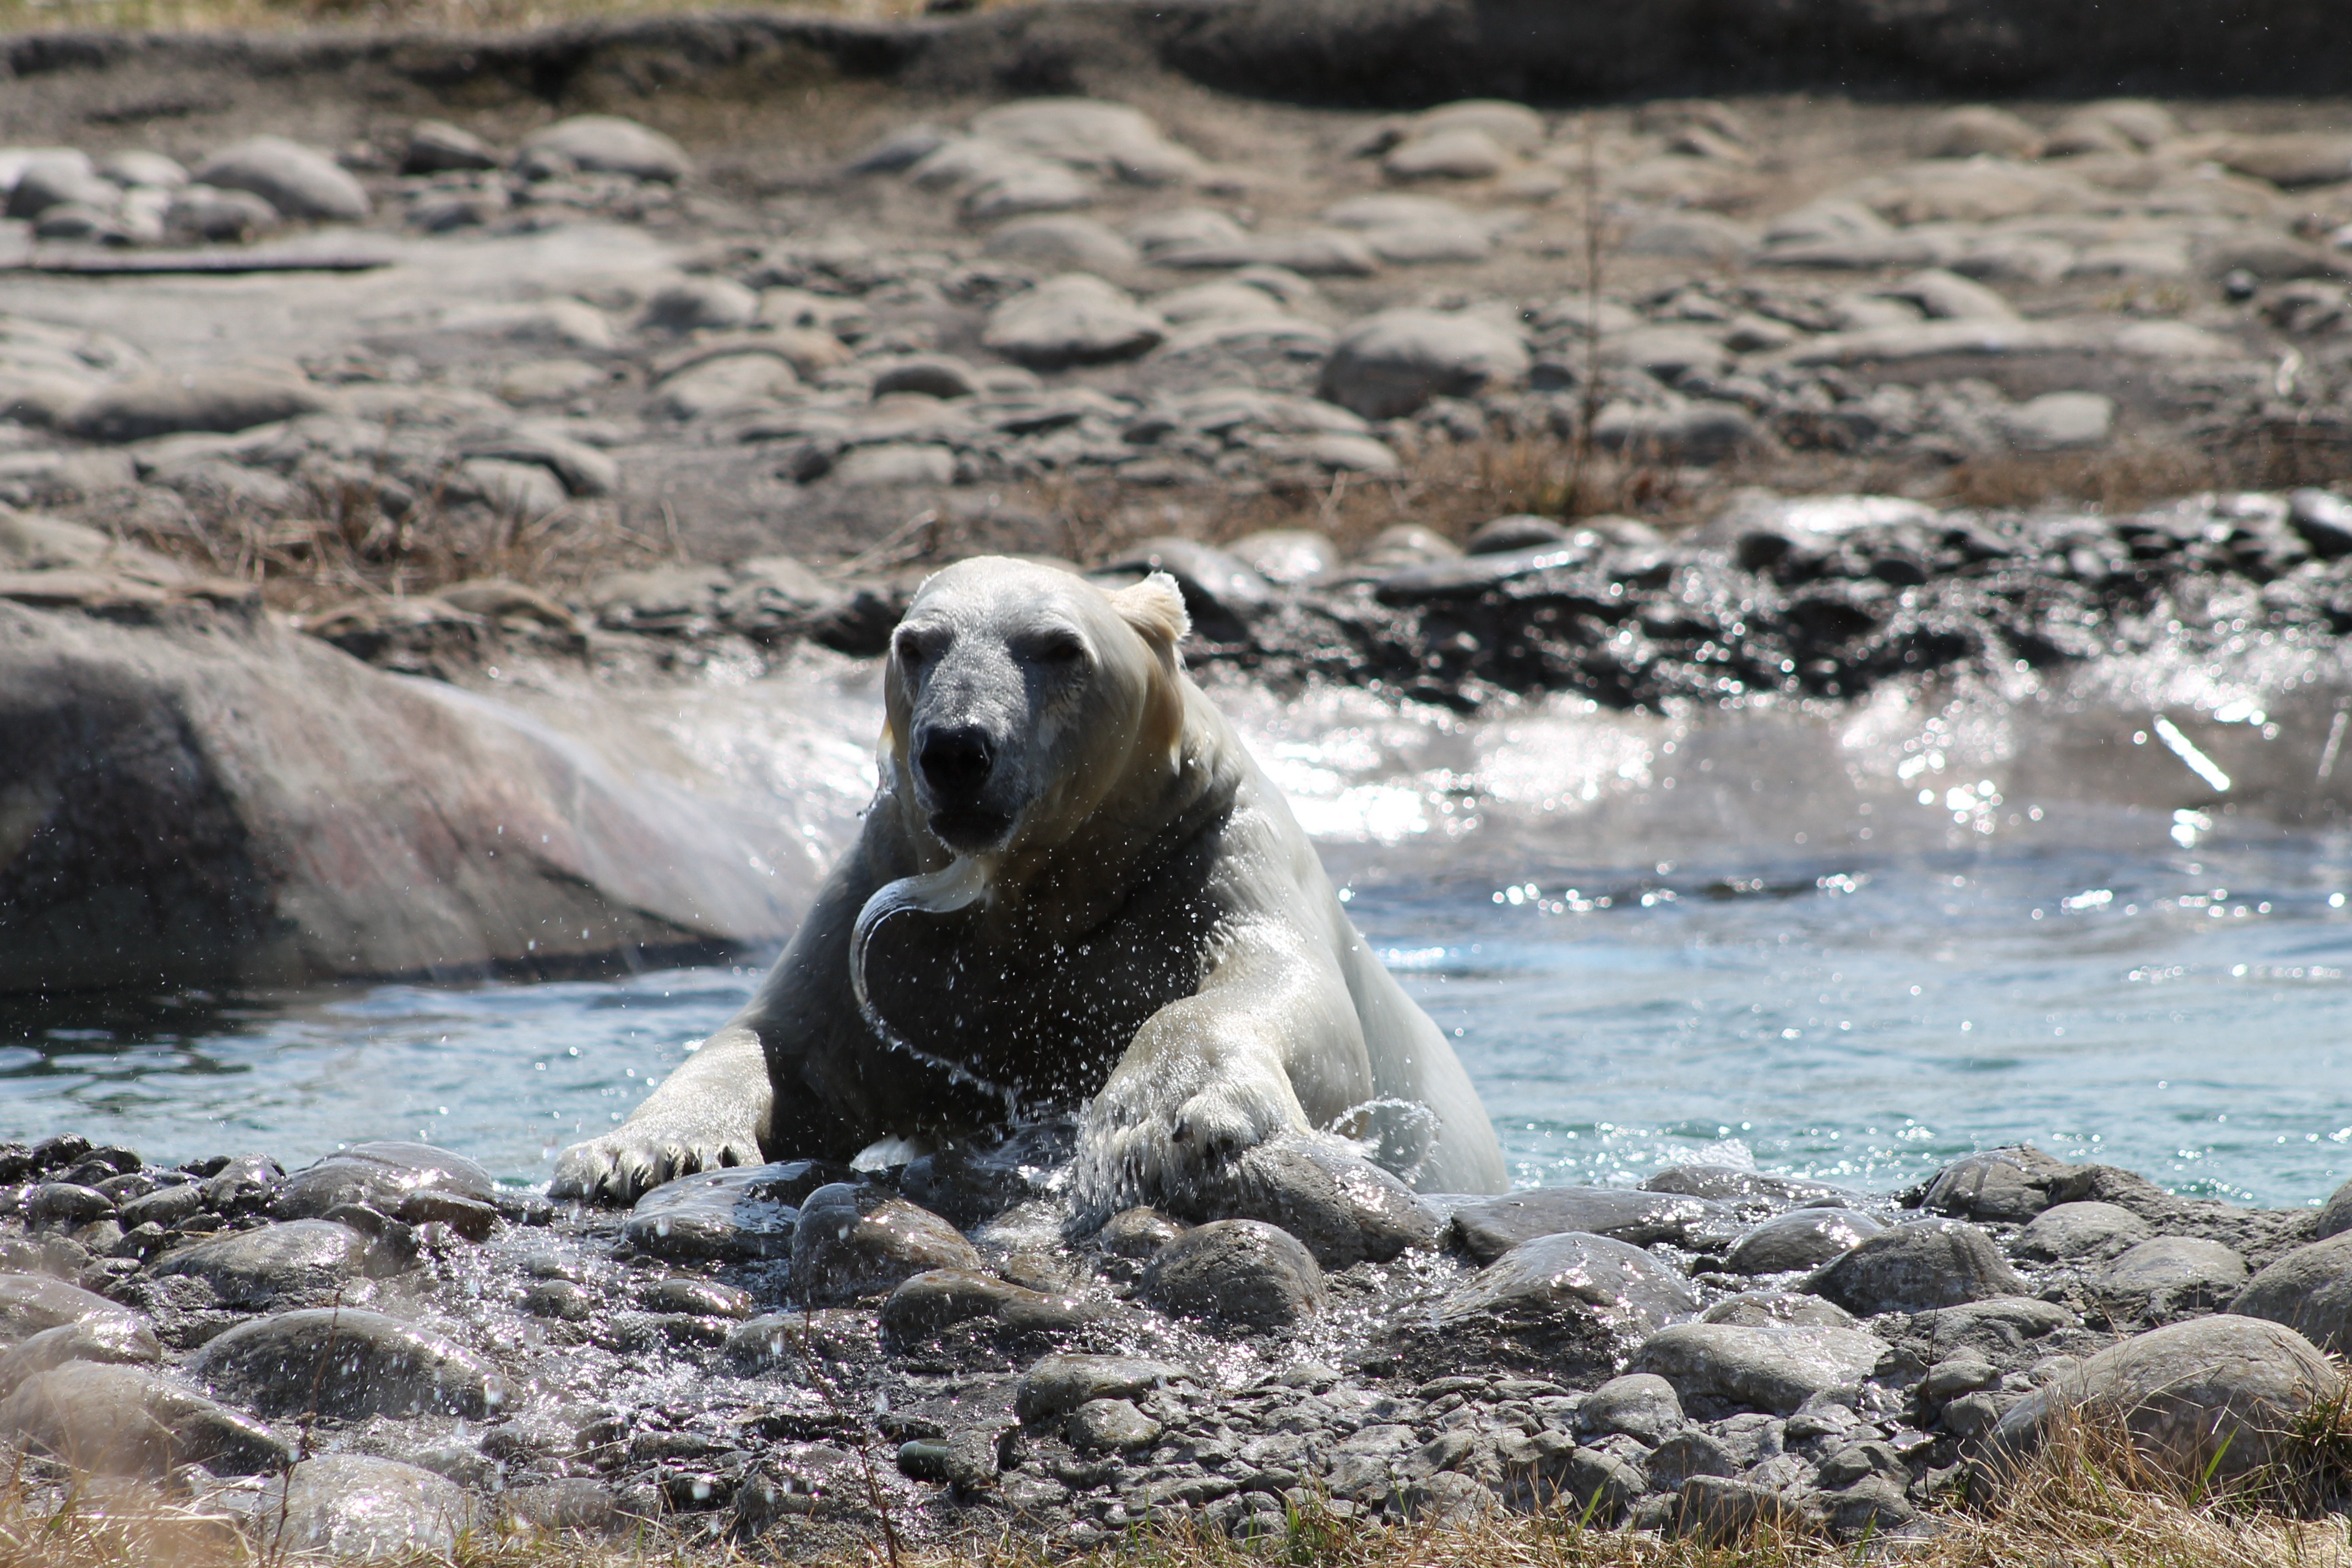
sea, water, nature, white, play, animal, bear, wildlife, zoo, mammal, arctic, fauna, polar bear, endangered, seals, vertebrate, big, habitat, harbor seal, marine mammal